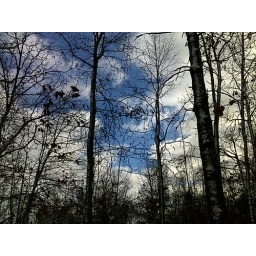
Patch of blue in a gloomy winter sky